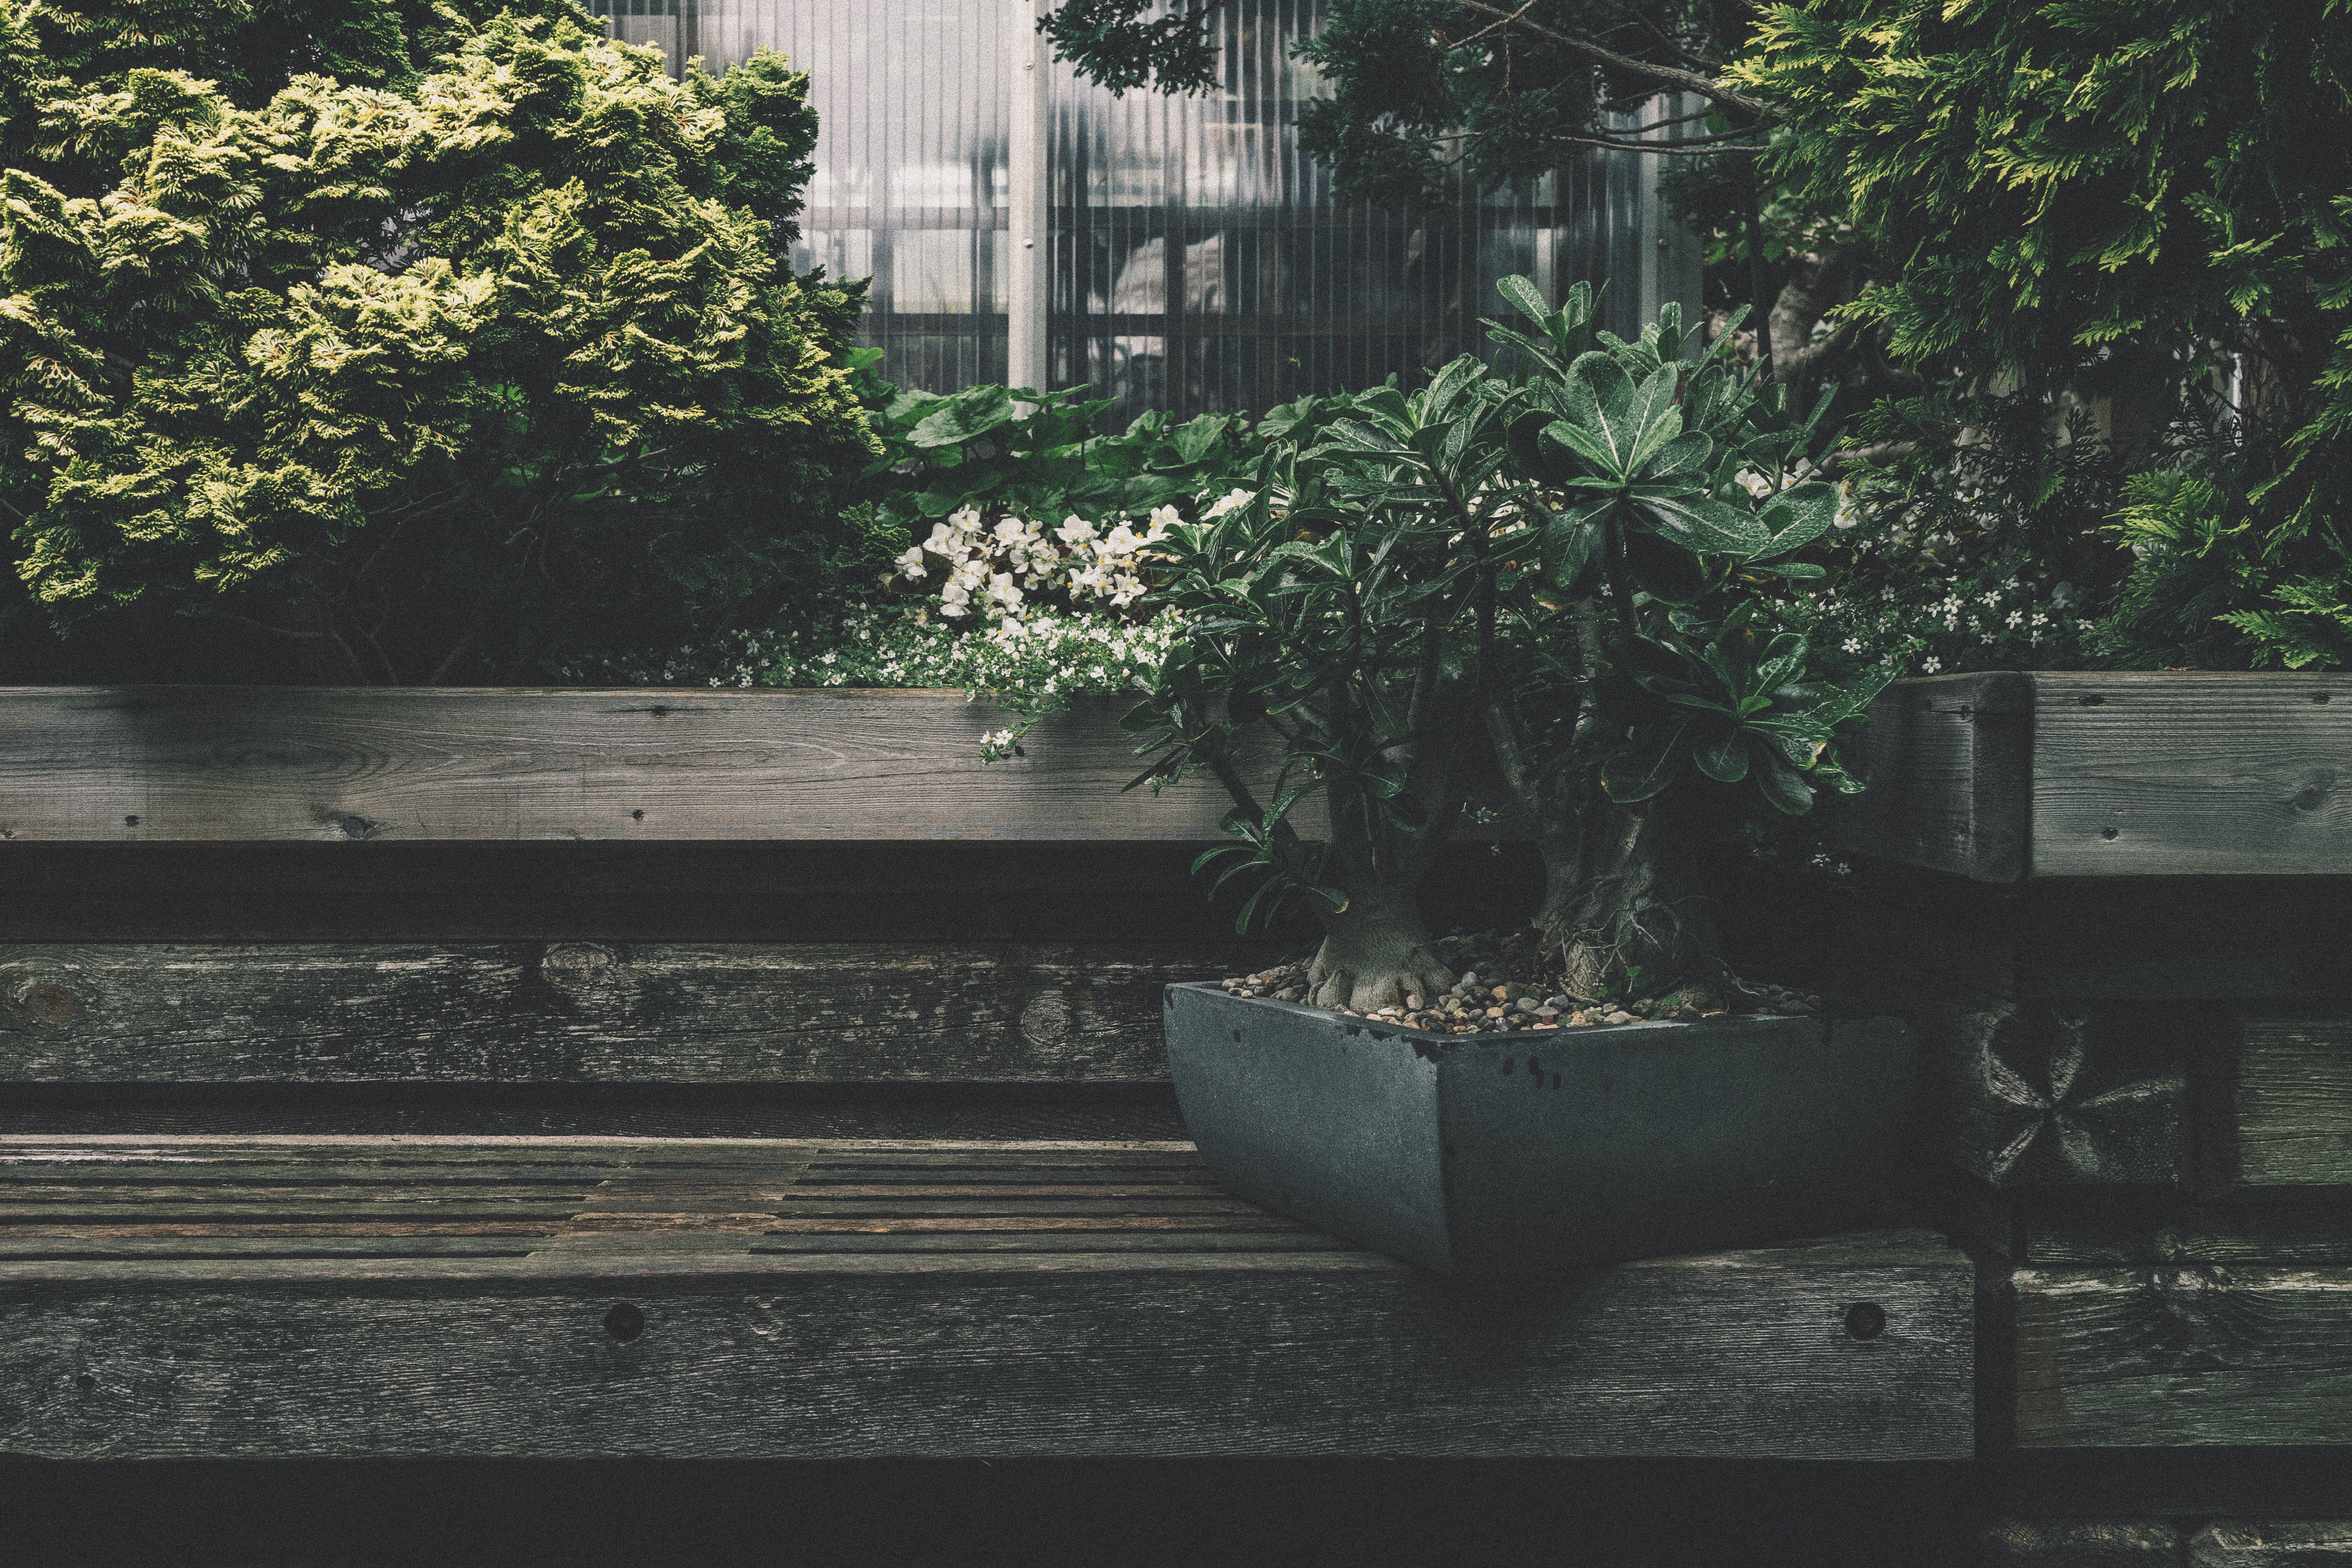
tree, plant, house, leaf, flower, green, backyard, garden, yard, woody plant